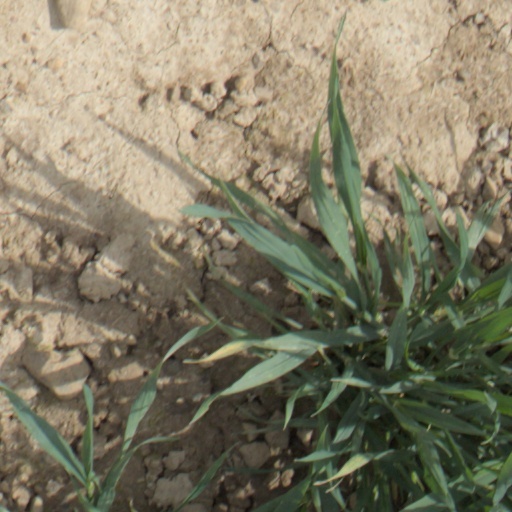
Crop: wheat